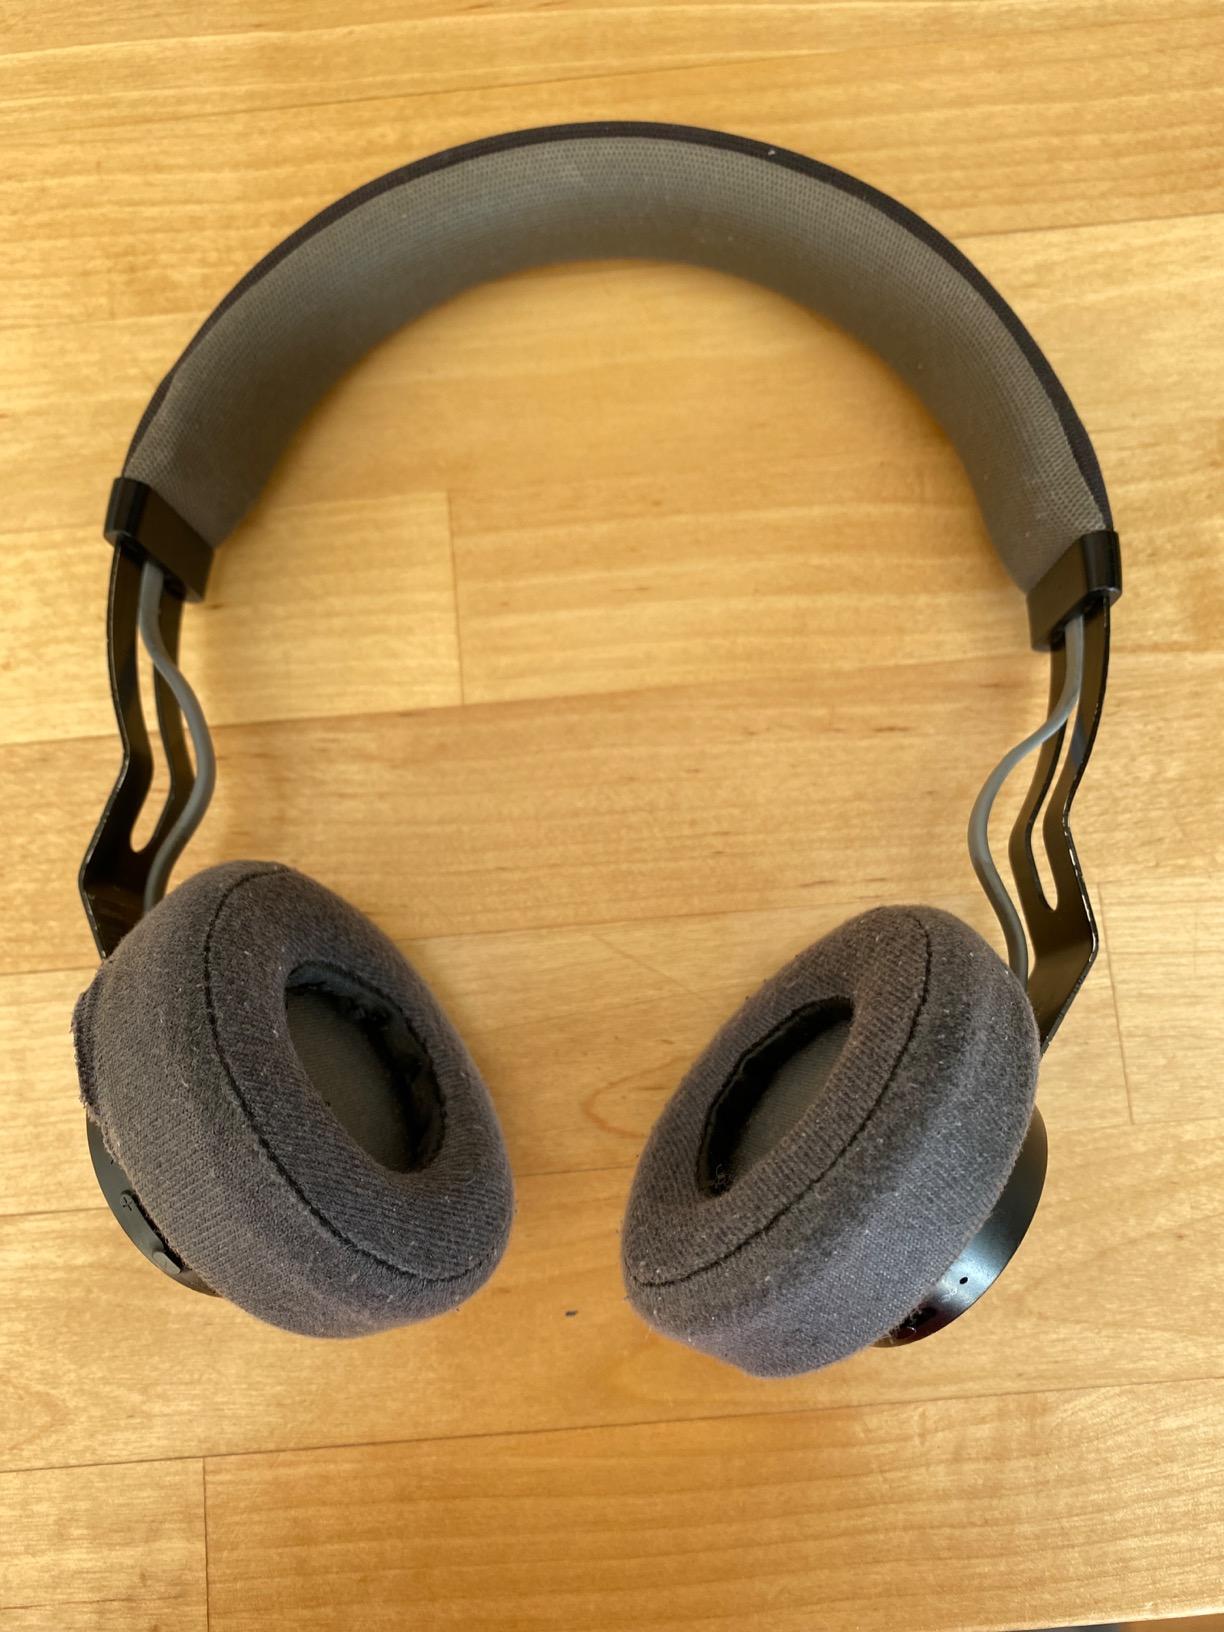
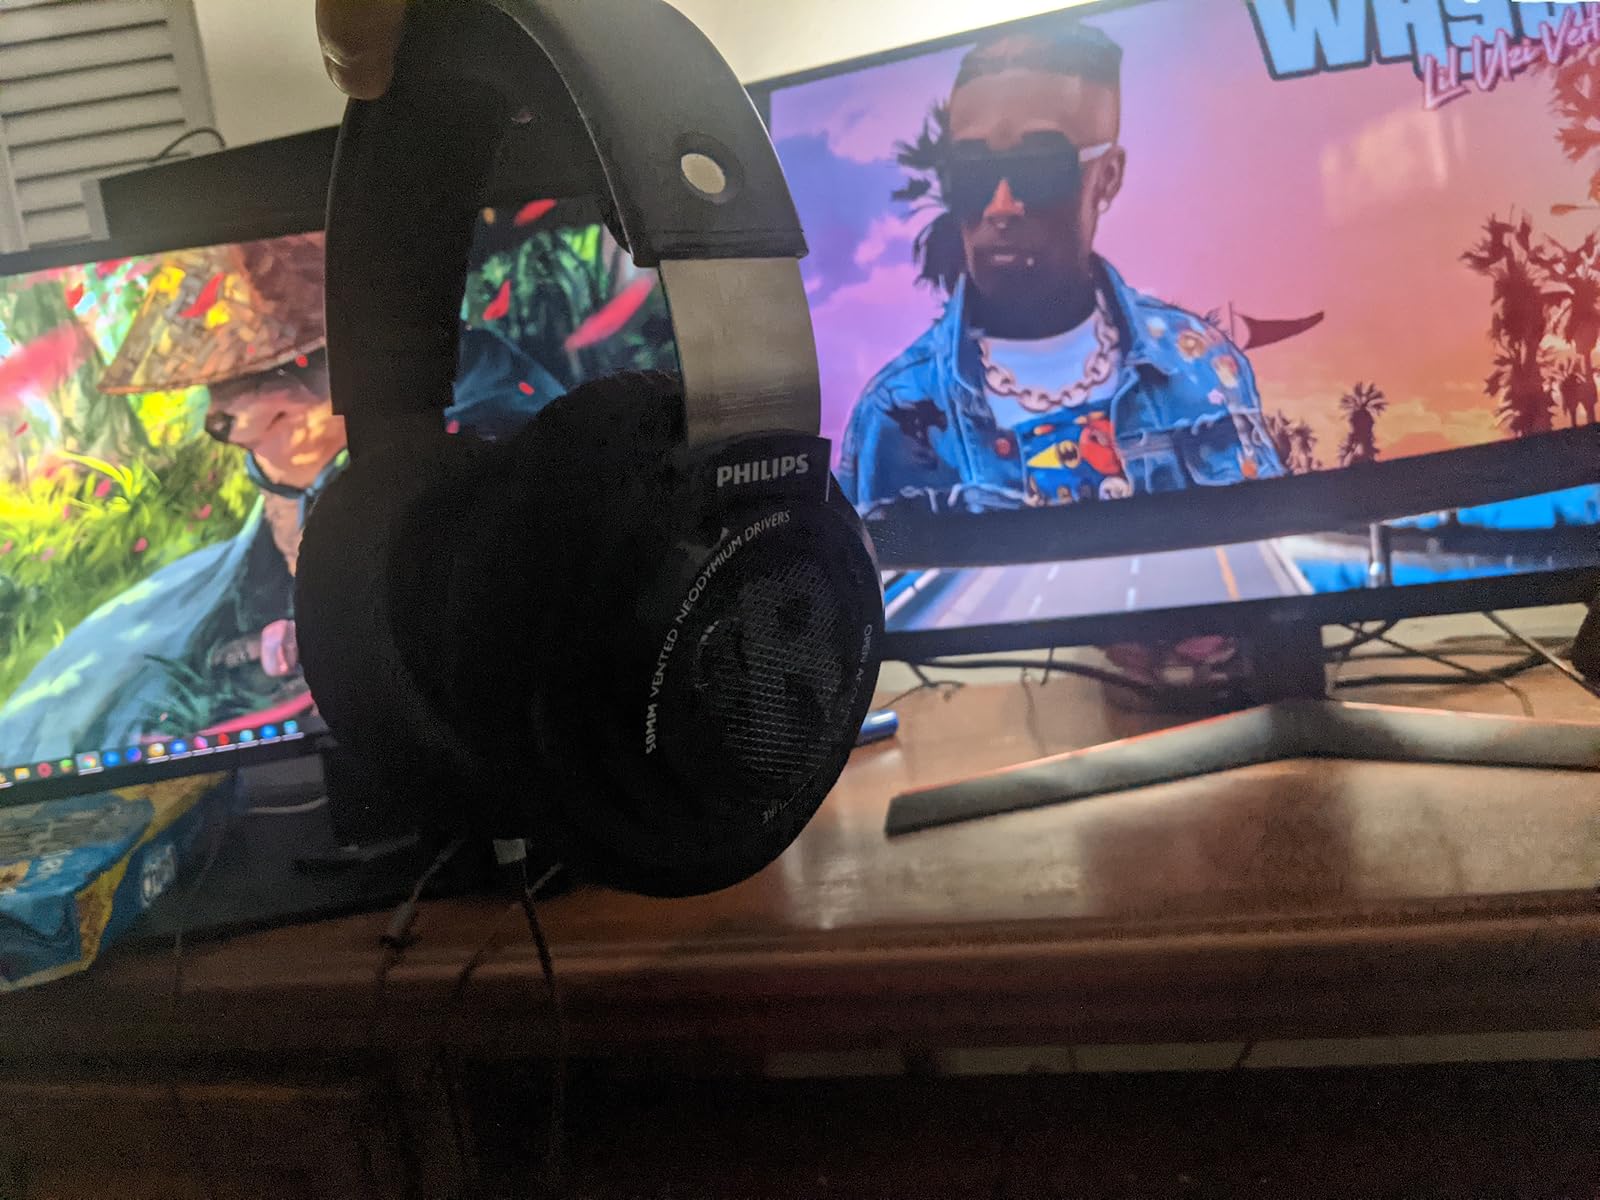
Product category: headphones
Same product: no